Lepse Plant

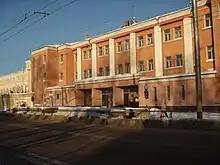
Lepse factory gate number 2

Lepse Electric Machine-Building Plant is a company based in Kirov, Russia and established in 1941. It is part of Uralvagonzavod.